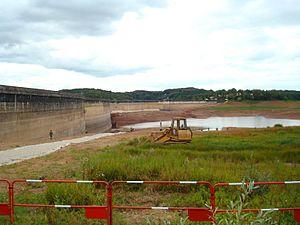
Le bassin de Champagney est un réservoir d'eau construit à partir de 1882 sur le territoire de la commune de Champagney, dans la Haute-Saône. Il est destiné à alimenter le canal de la Haute-Saône mais n'entrera jamais en service et devient une base de sports nautiques.